Salut Salon

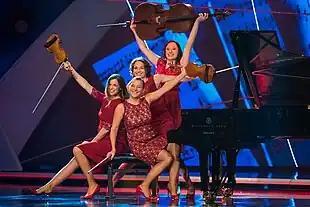
Salut Salon at the 2014 Bayerischer Rundfunk Sternstunden Gala

Their repertoire includes arranged classical music, themes from folk music and film soundtracks, as well as original chansons, tango, pop music, puppet shows and instrumental acrobatics, "a crossover that defies the strict classification of classical and popular music."